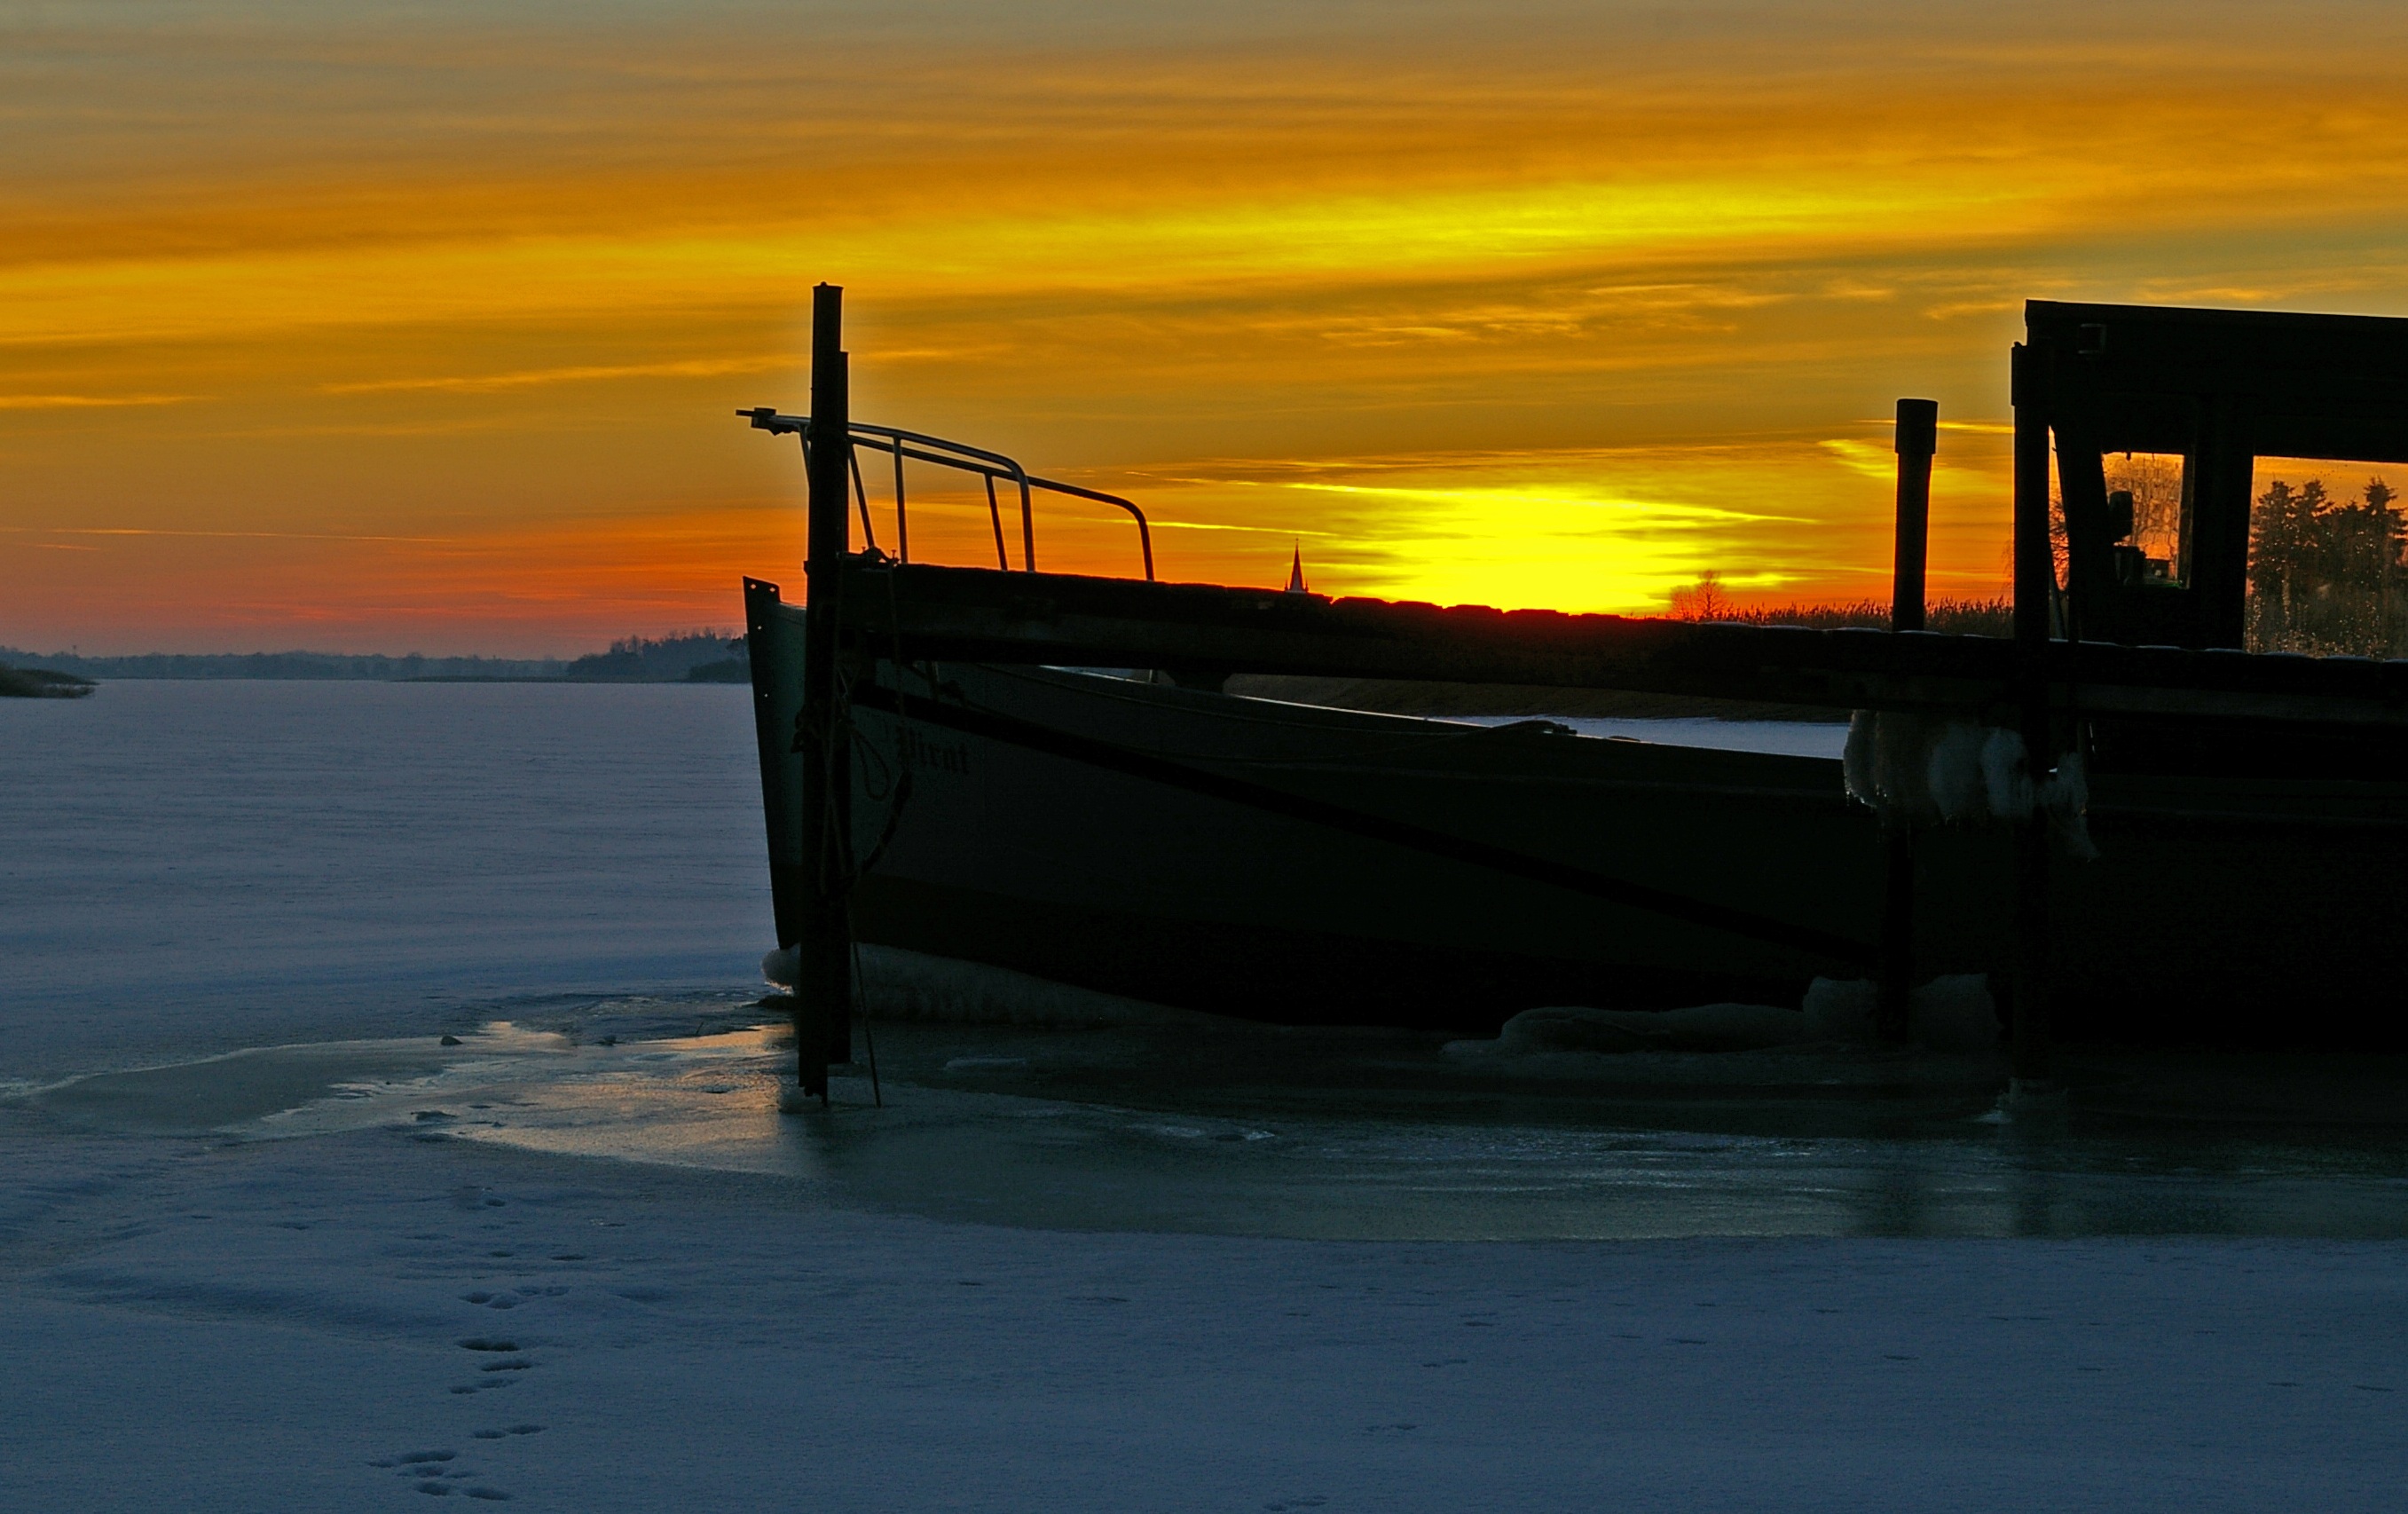
landscape, sea, coast, water, nature, ocean, snow, cold, winter, sky, sun, sunrise, sunset, white, boat, morning, wave, frost, dawn, dusk, boot, idyllic, ice, evening, golden, reflection, vehicle, bay, island, romantic, snowy, frozen, port, jetty, fishing boat, background, iced, icy, beautiful, frosty, watercraft, winter dream, wintry, winter magic, fischer, winter mood, cutter, snowed in, snow magic, winter evening, bodden, riems